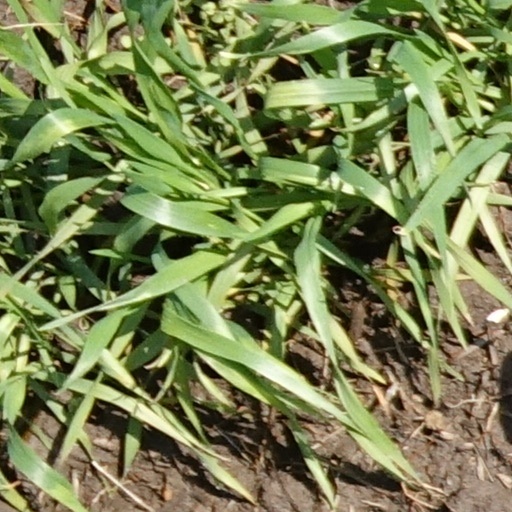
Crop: wheat